Music of Kenya

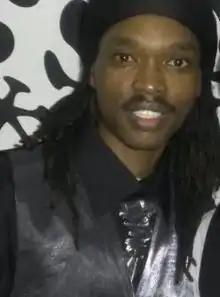
Pioneer Reggae MC Prince Otach

Reggae is one of the most popular genres of music in Kenya. Reggae elements are often mixed with local hip hop and pop music, yet there have not been many mainstream reggae musicians in Kenya. One of the best known local reggae musicians is the late Mighty King Kong. Upcoming reggae artist priest fariis the artist to watch out for. With two albums "warrior" and "Pressure" under his belt, Priest fari is arguably the next big thing on the Kenyan reggae scene. His touch remains the original Jamaican roots reggae.